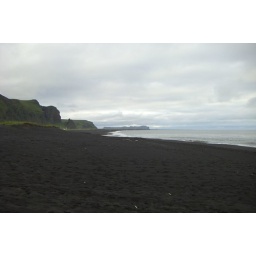
Jess and I were jogging on this beach and came upon a seagull eating a shark!